Audrey Spiry

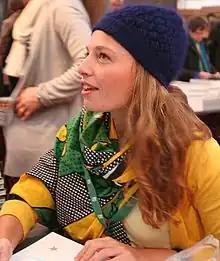
Audrey Spiry during (Saint-Malo, 27 October 2012)

Audrey Spiry (born 17 May 1983) is a French animator, illustrator, and comic strip author. Her first album, "En silence", was released in 2012. "L’expédition" was honoured with the Prix Sorcières, category Carrément Beau Maxi (2023). She is a member of Collective of female comics creators against sexism and works in animation.